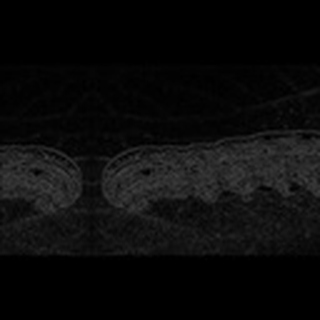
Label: cotton_army_worm